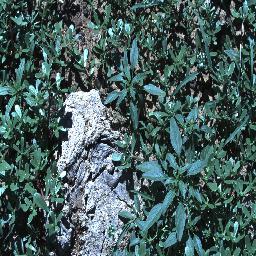
Label: negative